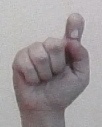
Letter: fa